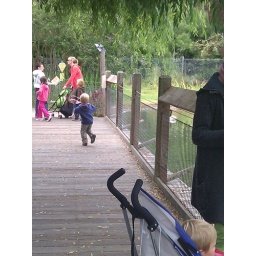
Stranger in red shirt